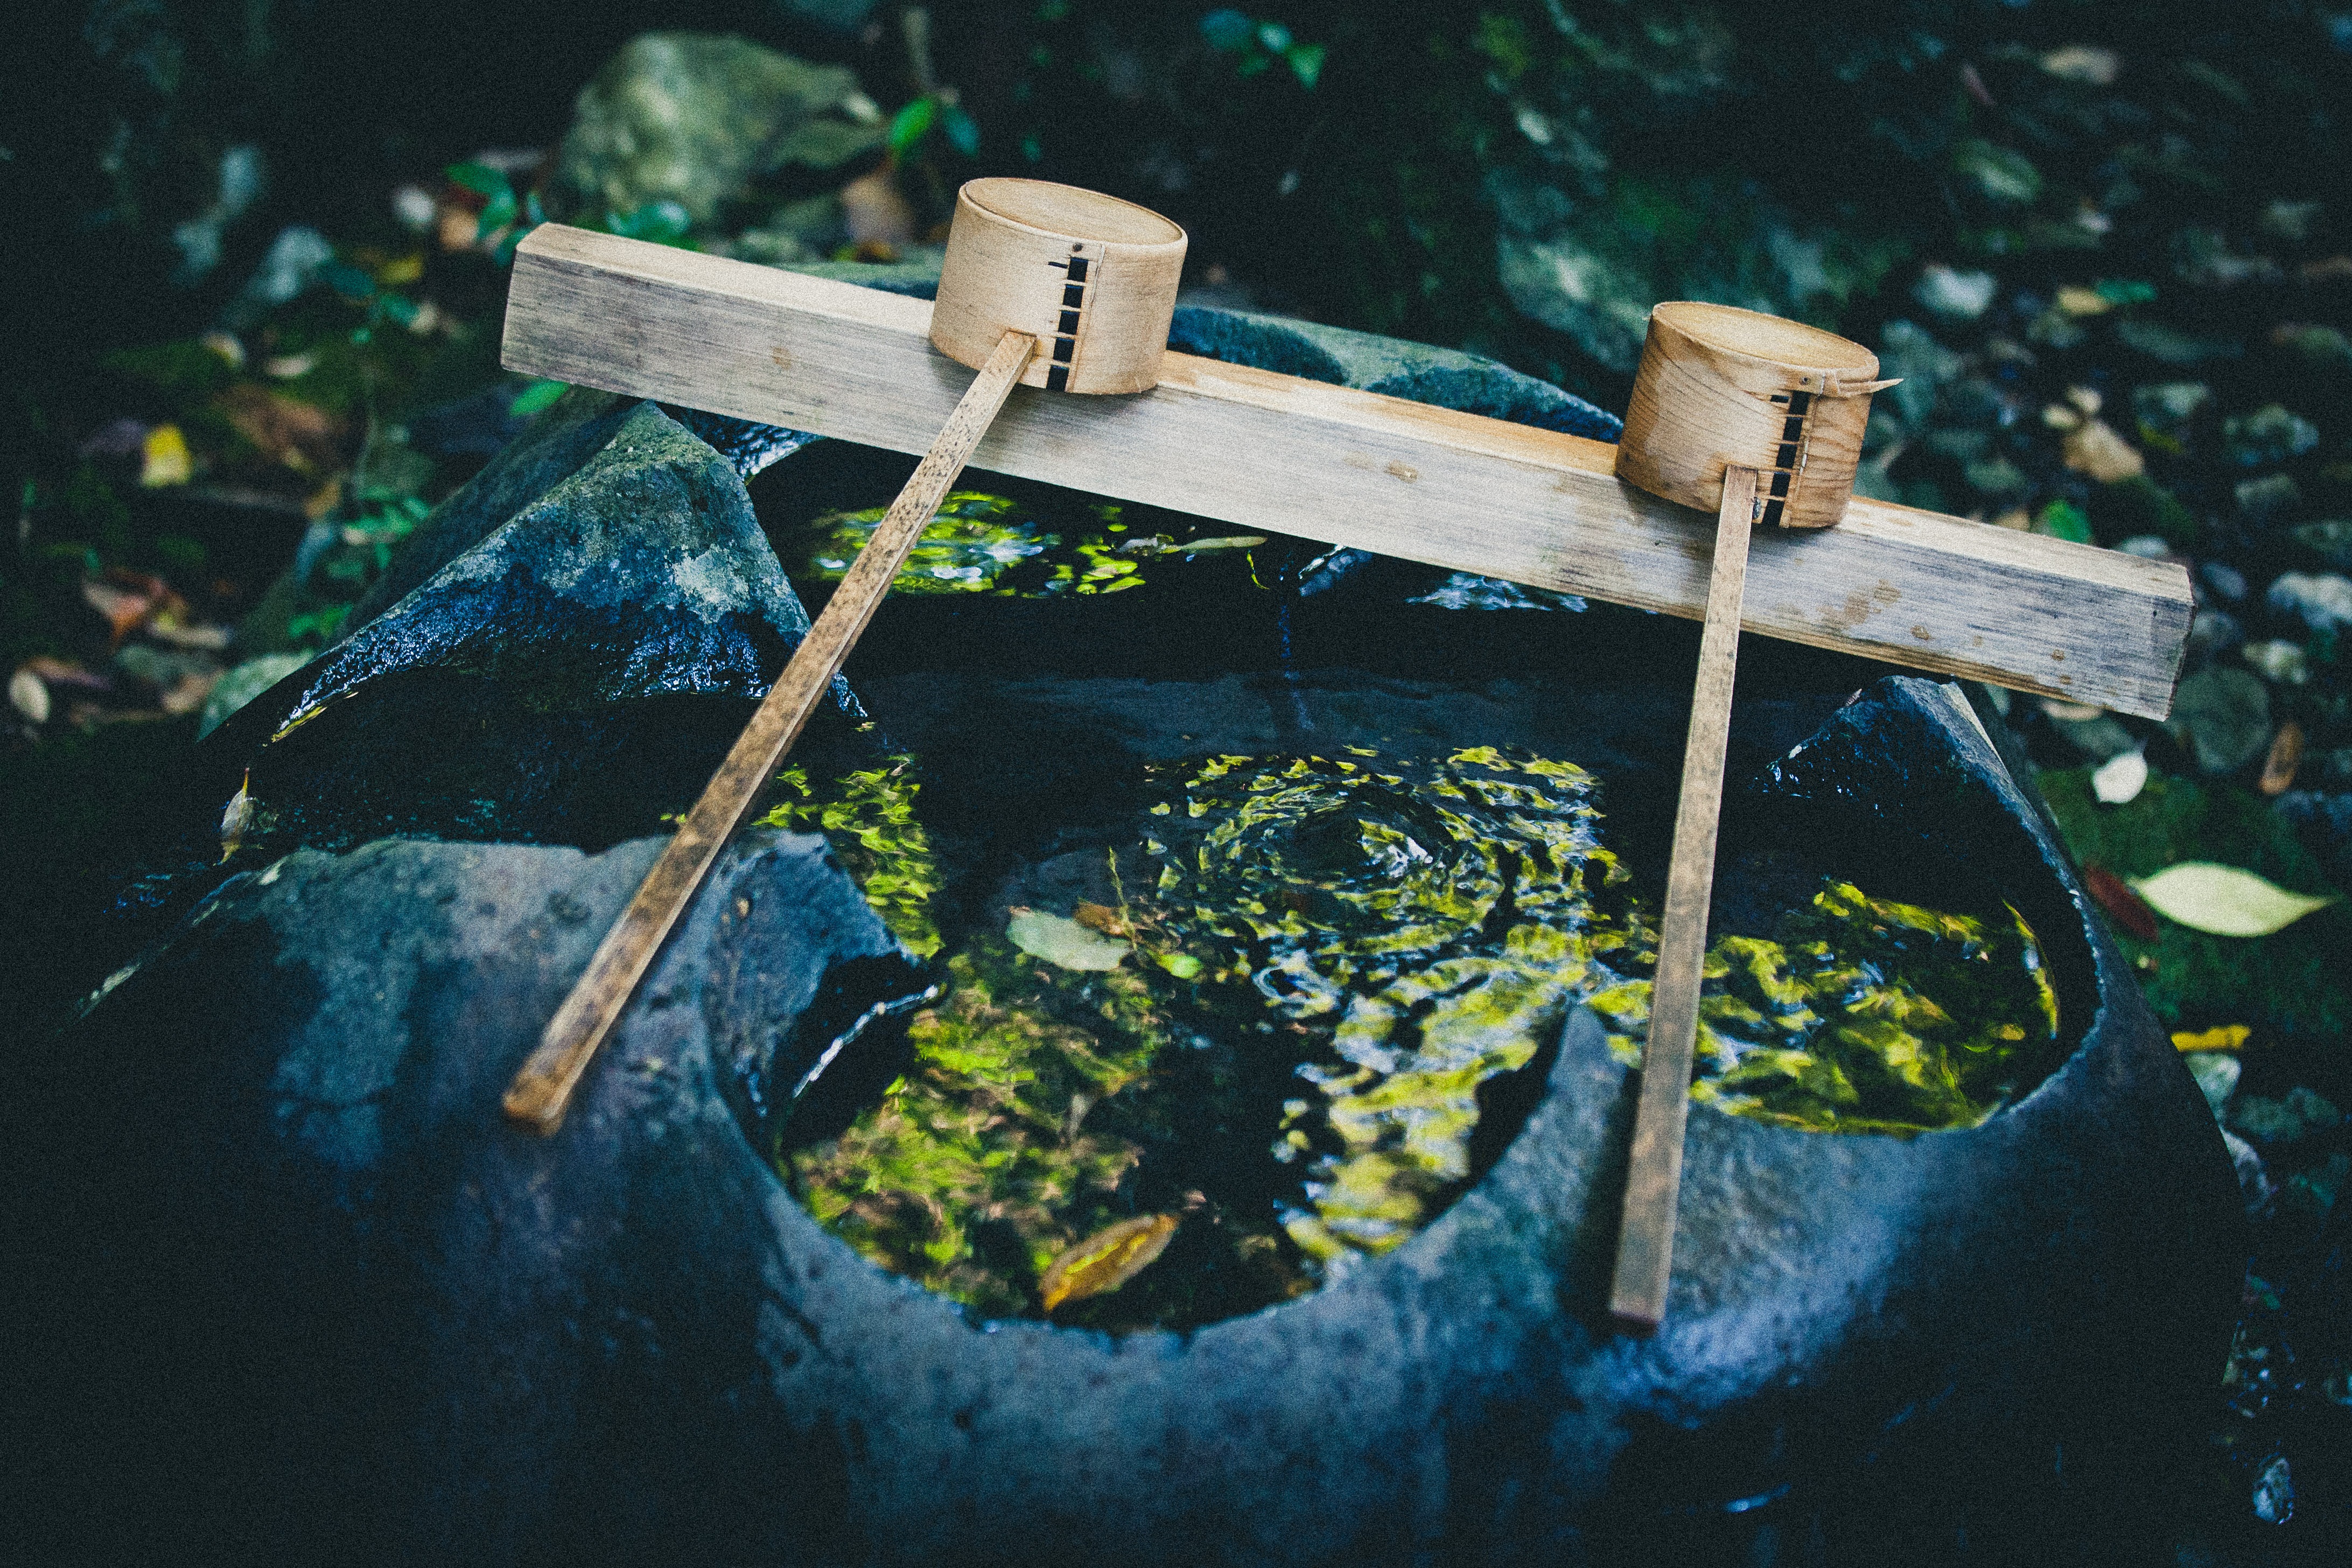
water, nature, light, leaf, green, reflection, biology, blue, outdoors, art, wooden